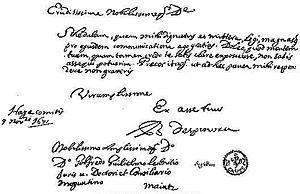
Baruch Spinoza [baʁuk spinoza], né le 24 novembre 1632 à Amsterdam et mort le 21 février 1677 à La Haye, est un philosophe néerlandais. Il occupe une place importante dans l'histoire de la philosophie, sa pensée, appartenant au courant des modernes rationalistes, ayant eu une influence considérable sur ses contemporains et nombre de penseurs postérieurs.